Hockley, Nottingham

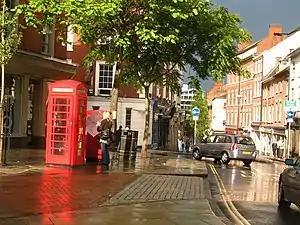
Hockley, looking down Goose Gate, in 2007

Hockley is an area near the city centre of Nottingham, England. It lies adjacent to the Lace Market area and contains multiple well-preserved Victorian buildings. There has been a mercantile presence in the area since at least the 13th century. With many bars, restaurants and clothes shops, it is a vibrant and modern area of the city. It has been described as "the Soho of Nottingham."